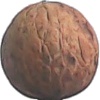
Label: walnut